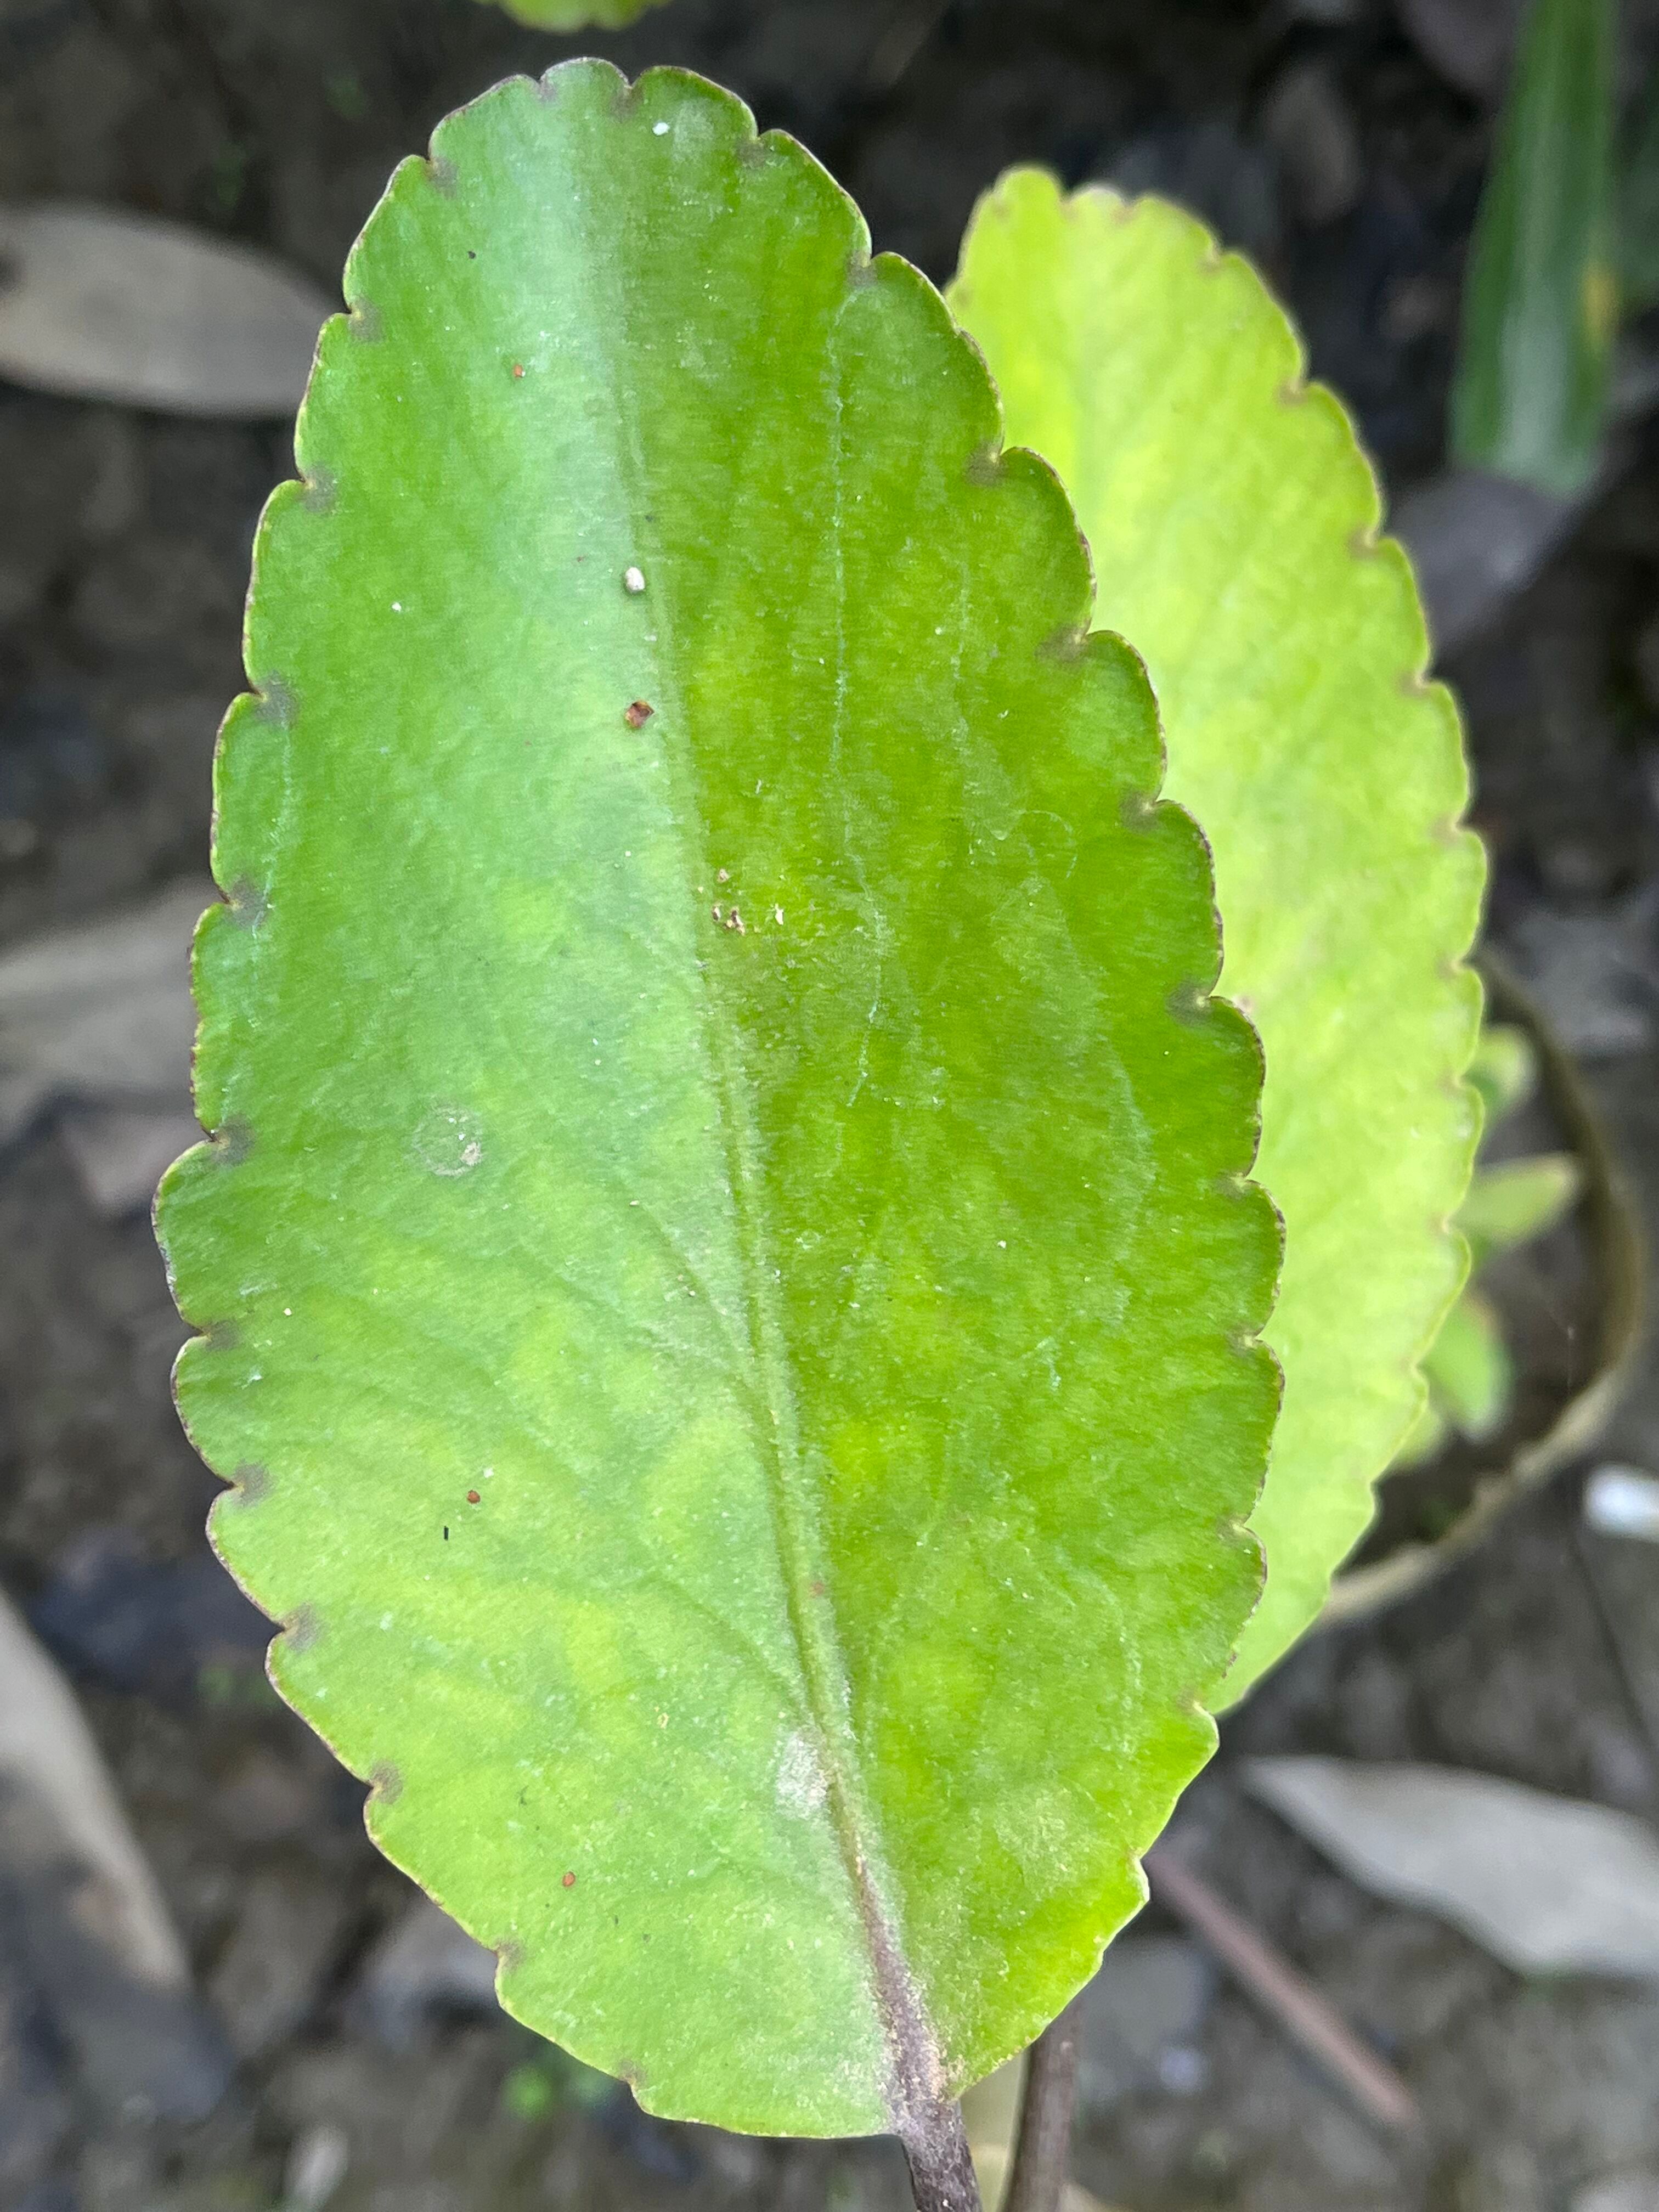
Plant species: kalanchoe-pinnata